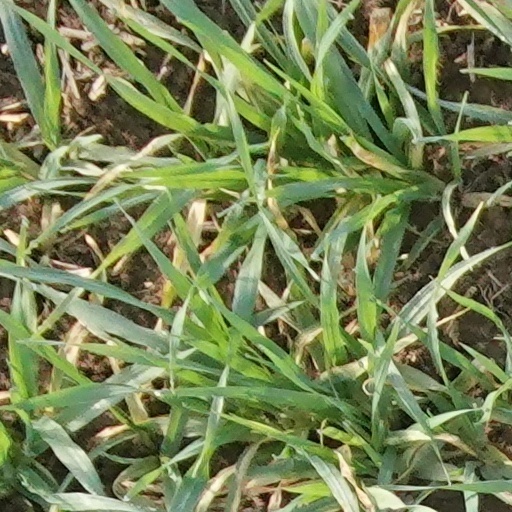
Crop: wheat